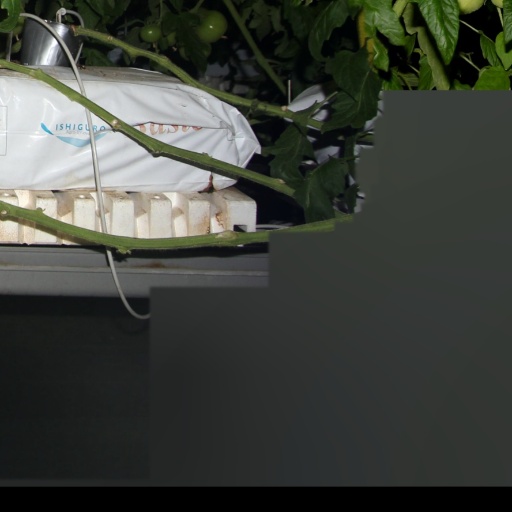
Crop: tomato